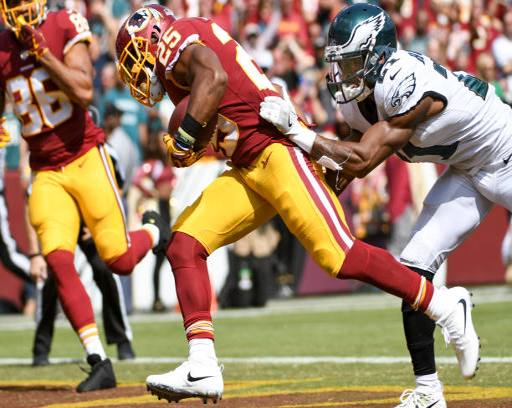
sports team running back american football running back catches a-yard touchdown pass in the second quarter and scores against american football player .